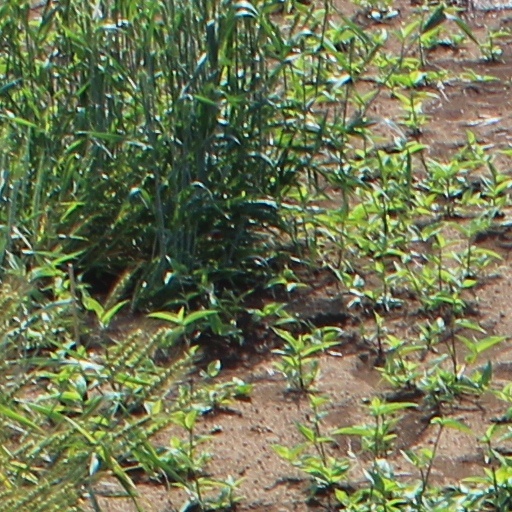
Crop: wheat